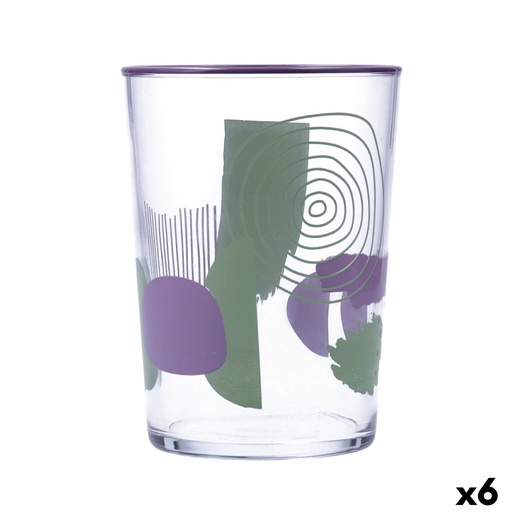
Glas Quid Kaleido Multicolour Glas Abstract 510 ml (6 Stuks)
Brand: Quid
Als u graag voor elk detail van uw huis zorgt en op de hoogte bent van producten die uw leven aangenamer maken, koopt dan Glas Quid Kaleido Multicolour Glas Abstract 510 ml (6 Stuks) voor de beste prijs. Soort: Huishouden en kookgerei Glas Ontwerp: Abstract Kleur: Multicolour Materiaal: Glas Geschikt voor: Koelkast Vaatwasser Eigenschappen: Gemakkelijk schoon te maken Stuks: 6 Stuks Vermogen: 510 ml Van 4,00 / 100ml General Product Safety Regulations information: SOLER HISPANIA S.L.U. AVDA. DEL PLASTIC 17, OLLERIA, VALENCIA (SPAIN) 46850 - Olleria +34962208151 info@solerhispania.com https://www.solerhispania.com
Category: Home & Garden > Kitchen & Dining > Tableware > Drinkware > Tumblers